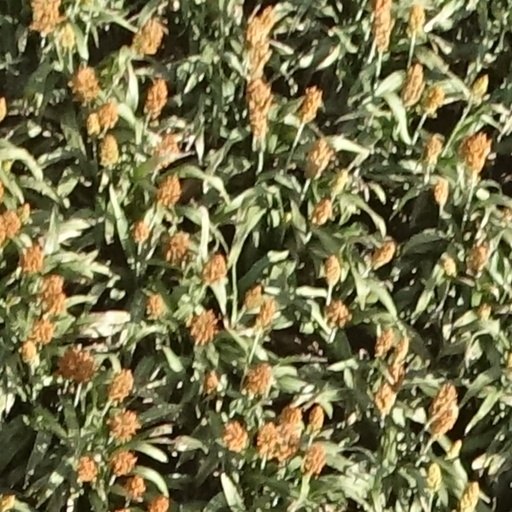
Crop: sorghum